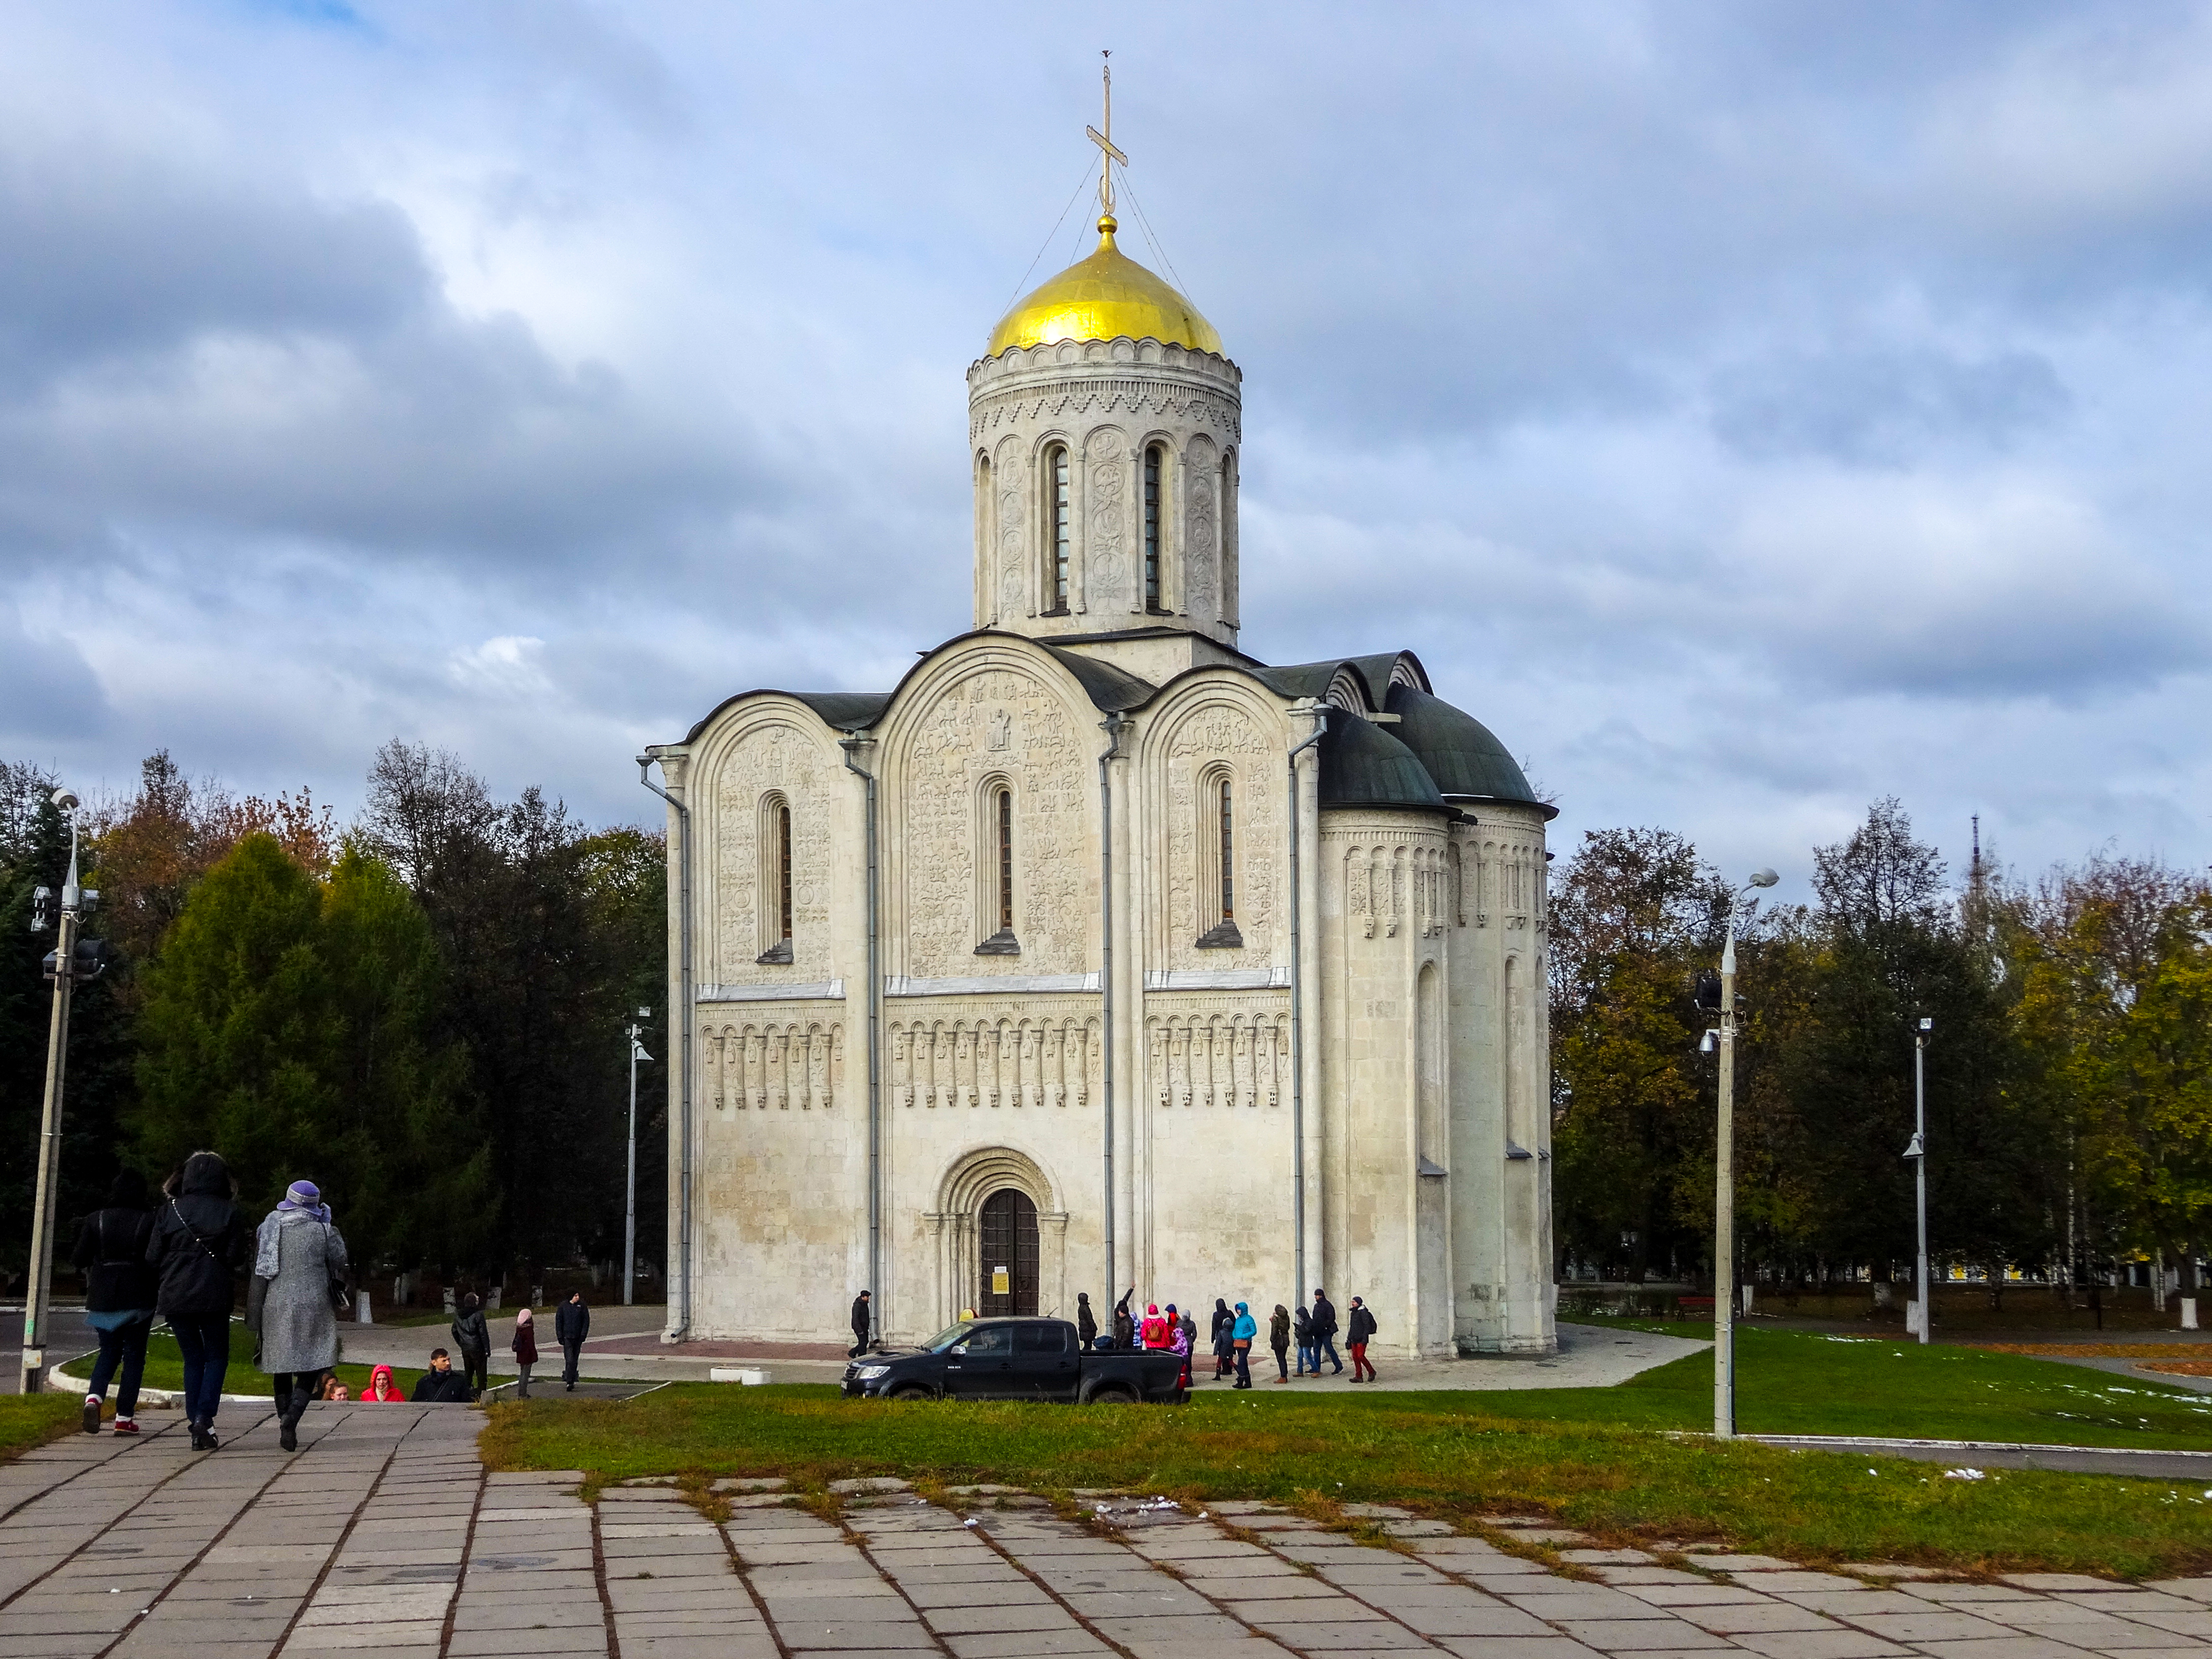
vladimir, russia, cathedral of saint demetrius, church, orthodox, building, dome, historically, religion, sky, cloud, plant, property, tree, architecture, grass, landmark, facade, city, house, chapel, arch, medieval architecture, byzantine architecture, holy places, place of worship, parish, town, temple, spire, religious institute, tourism, arcade, historic site, classical architecture, convent, spanish missions in california, steeple, monastery, estate, cathedral, tourist attraction